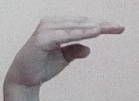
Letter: jeem